Mass incidents in China

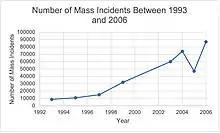
Graph depicts the number of mass incidents that occurred in China from 1993 to 2006.

Mass incidents in China have been commonplace since the country's step towards socioeconomic transformation in the late 1970s, with incidents, described by Jiuchang Wei, as following this push for change like an "inseparable shadow".